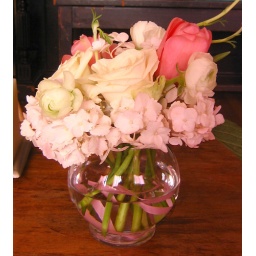
Pink hydrangea, cream roses, white ranunculus, pink tulips and a pink ribbon in a little ivy bowl.